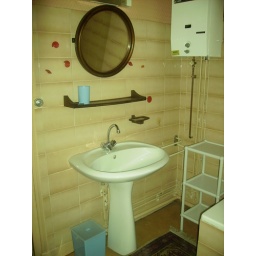
The sink in the bathroom